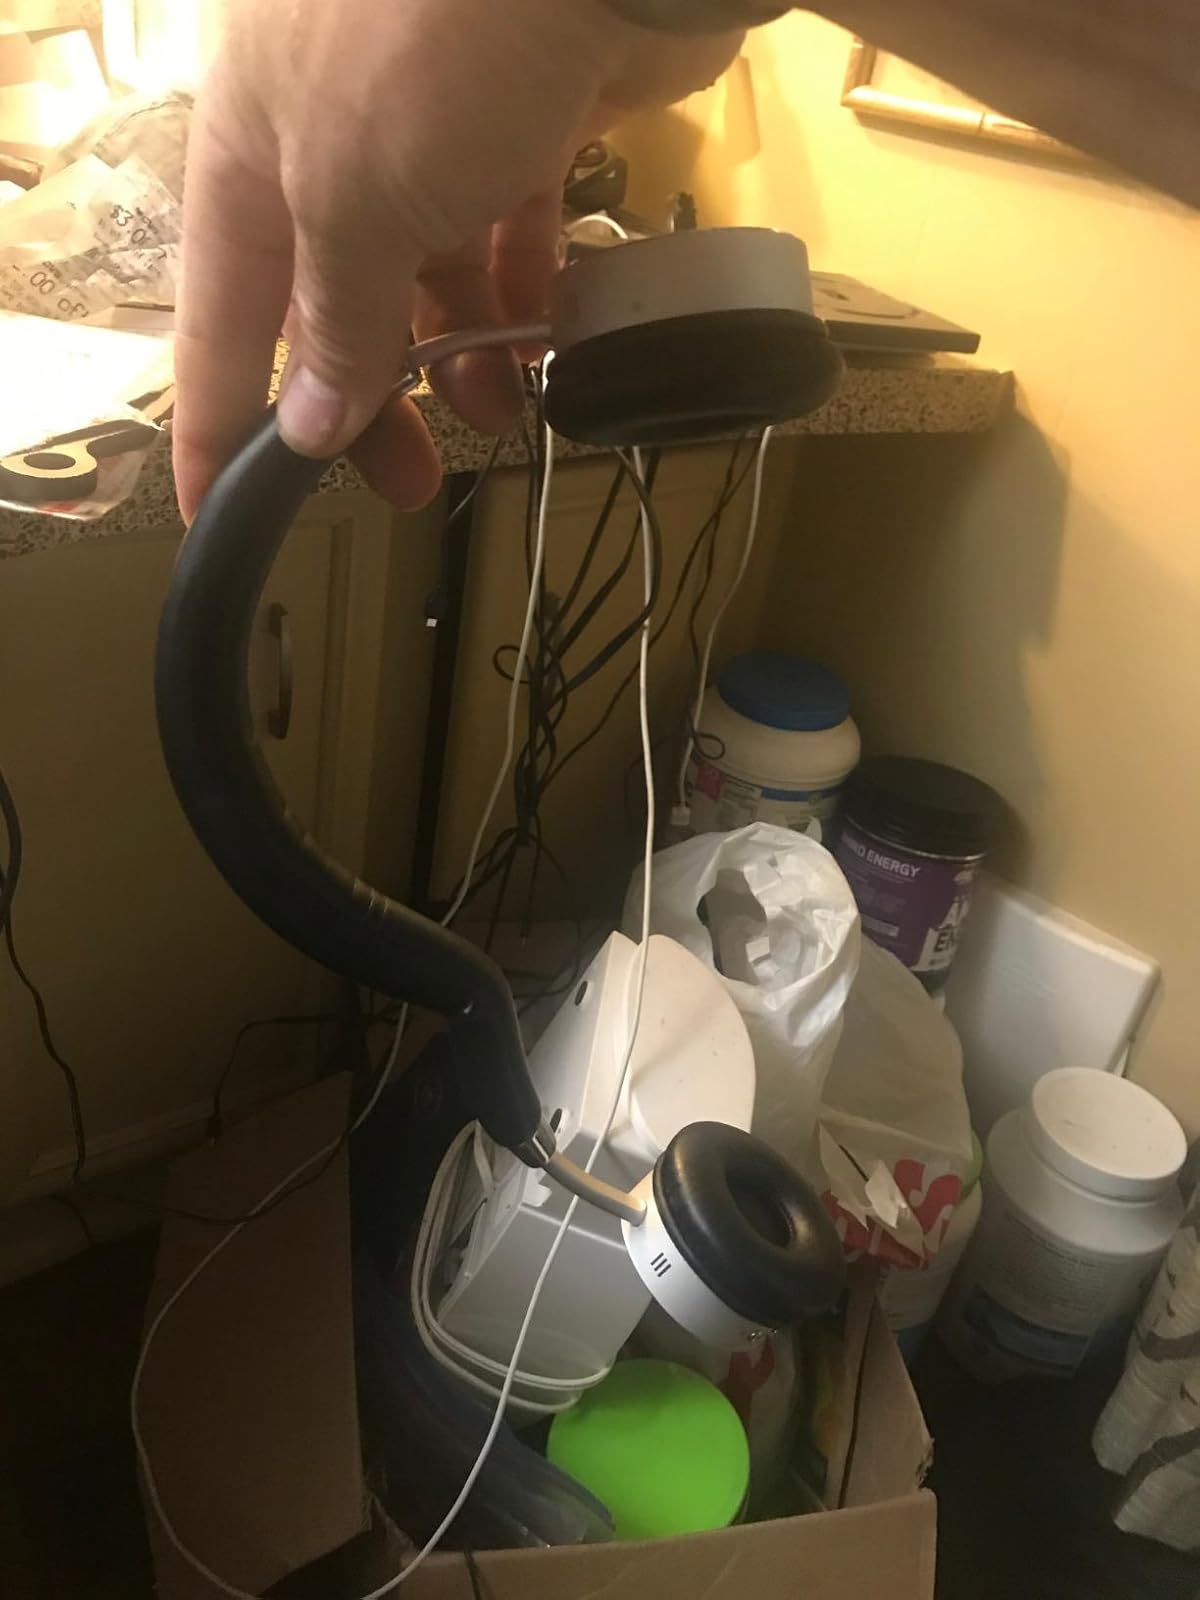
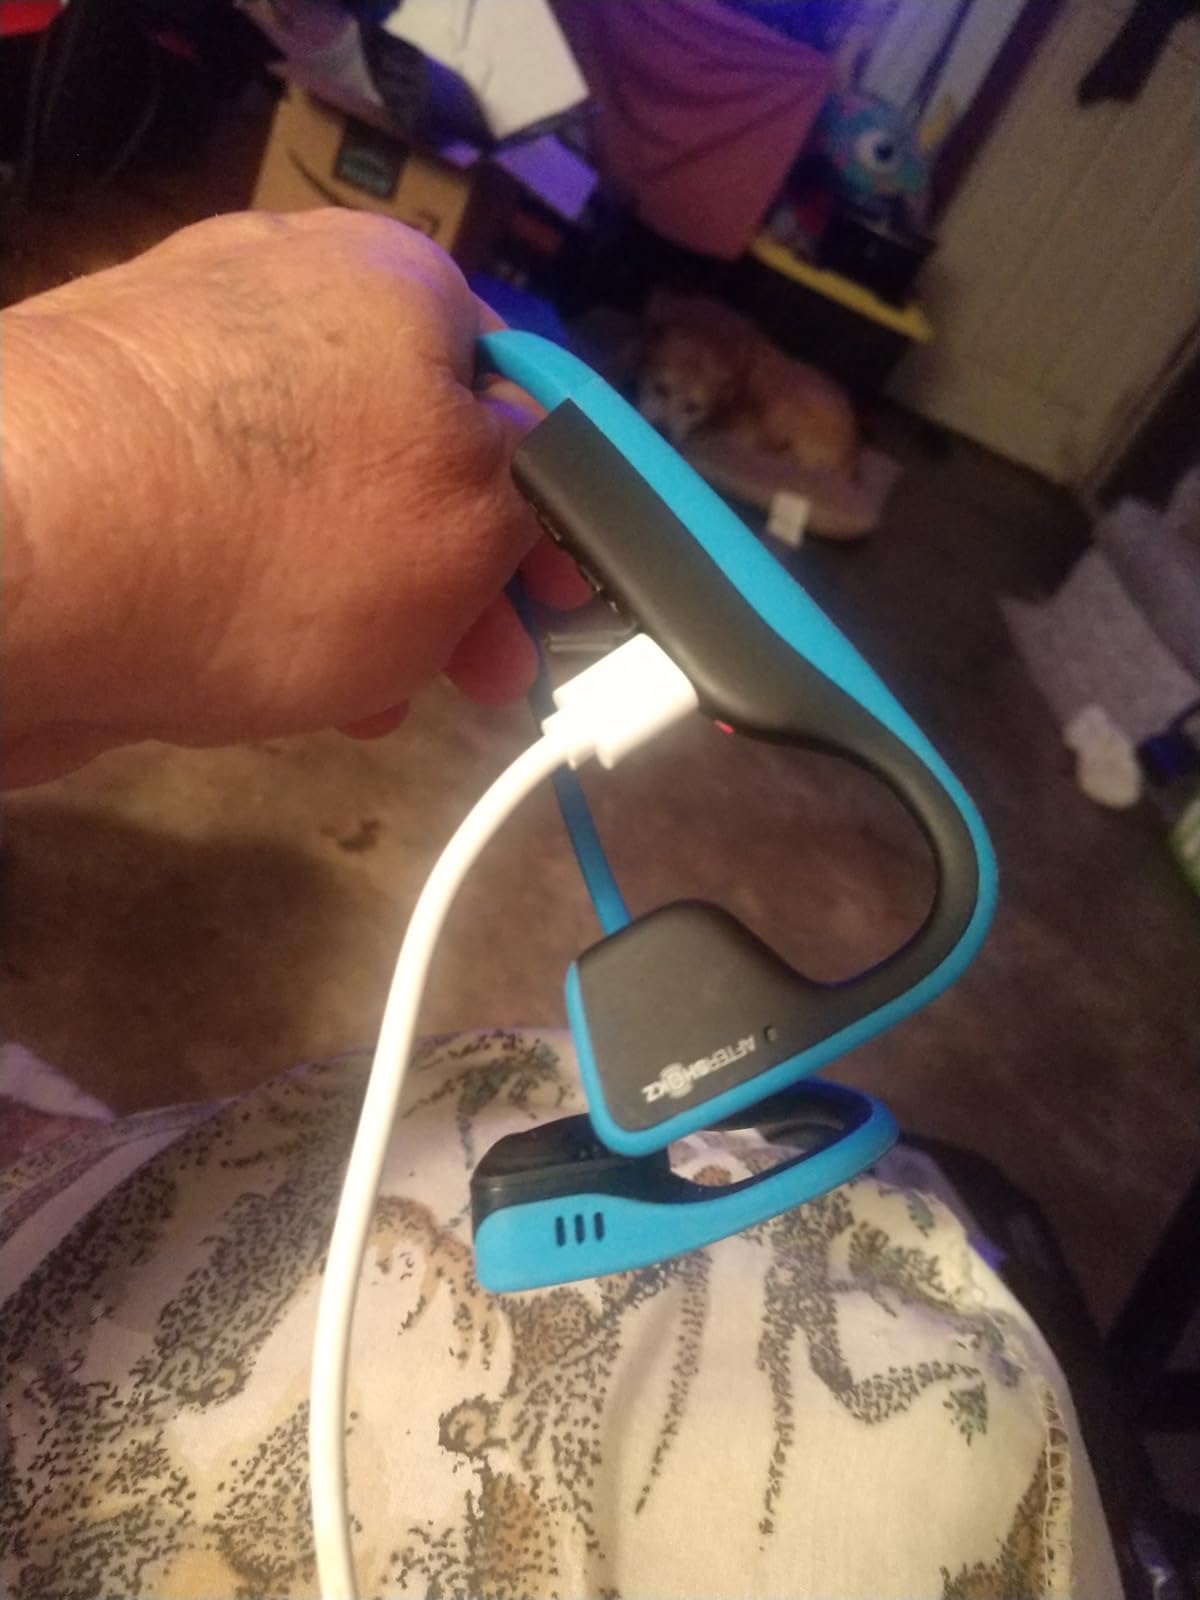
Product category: headphones
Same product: no